1971 NAIA Division II football season

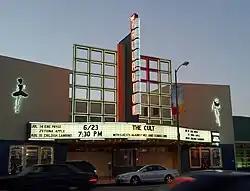
Hollywood Palladium

A banquet of the champions was held in February 1972 at the Hollywood Palladium in order to honor the Kingsmen football team and the Dallas Cowboys, an NFL team based at Cal Lutheran who won their first Super Bowl in January 1972. The NFL team had been located at CLC for nine summers prior to its Super Bowl win. There was a strong bond between the NFL team and the university, which was known as “the summer home of the Dallas Cowboys.” The Cal Lutheran coach, Bob Shoup, attended a sort of “informal summer school” for 26 years with Tom Landry as his teacher. Shoup spent much time around the NFL players, observed them play and picked up tricks. He has been described as the “de facto host” for the Dallas Cowboys at Cal Lutheran.